Will Young

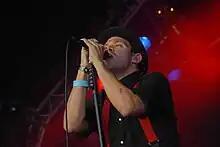
Young performing at Guilfest in 2009

On 20 June 2001, one of Young's university classmates showed him an advertisement in the "News of the World" for auditionees of "Pop Idol", a planned nationwide televised talent show to find a solo pop artist in a similar way that "Popstars" had created the pop band Hear'Say the previous year. The winner was guaranteed a £1 million recording contract with BMG and representation by 19 Management. He printed out an application form from the website, filled it out and posted it on 28 June. On 7 August 2001, he received a reply which told him he had been accepted for an audition at ExCeL London on 5 September 2001. On the day of the audition, Young performed Aretha Franklin's "Until You Come Back to Me (That's What I'm Gonna Do)" in front of an assistant producer, and was deemed good enough to be given a second audition two days later. For his second audition, Young sang "Blame It on the Boogie" by the Jacksons in front of a show producer and won a place to the third round to perform before the show's judges: Simon Cowell; Nicki Chapman, a "Popstars" judge who also worked as a publicist at 19 Entertainment, the company that was producing "Pop Idol"; Pete Waterman, a music producer who had written or produced twenty-one singles that had charted at Number One in the UK Singles Chart, 200 Top Tens, and sold over 500 million records for the artists such as Kylie Minogue, Rick Astley, Bananarama, Steps and Westlife; and Neil "Dr Fox" Fox, a disc jockey who presented the drivetime show on Capital FM and the nationally syndicated Pepsi Chart. He was the final contestant the judges saw, and after a day of watching mostly poor performances they were not in the best spirits. Again, Young performed "Blame It on the Boogie", but the judges thought his overall performance was merely average. Chapman told him that his dance moves had let him down, but his vocal was good. Fox described him as cheesy, Waterman was unimpressed by his stage presence and image – Young was wearing baggy and faded jeans, scuffed shoes and his grandfather's jumper which was stained with egg yolk – but conceded that his voice was "nice". Despite their uncertainty, however, they advanced him through to the next round. The following week, auditions were held at the Criterion Theatre, and Young sang "All or Nothing" by O-Town, the Drifters' "Up on the Roof" and "Fast Love" by George Michael. Still not completely convinced by his performances, he was made to wait in the "Maybe" room until the judges decided to send him through to the Final 50.